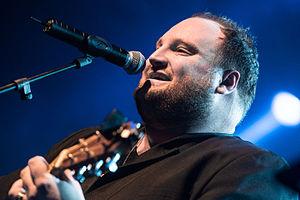
Alex Diehl est un chanteur allemand.